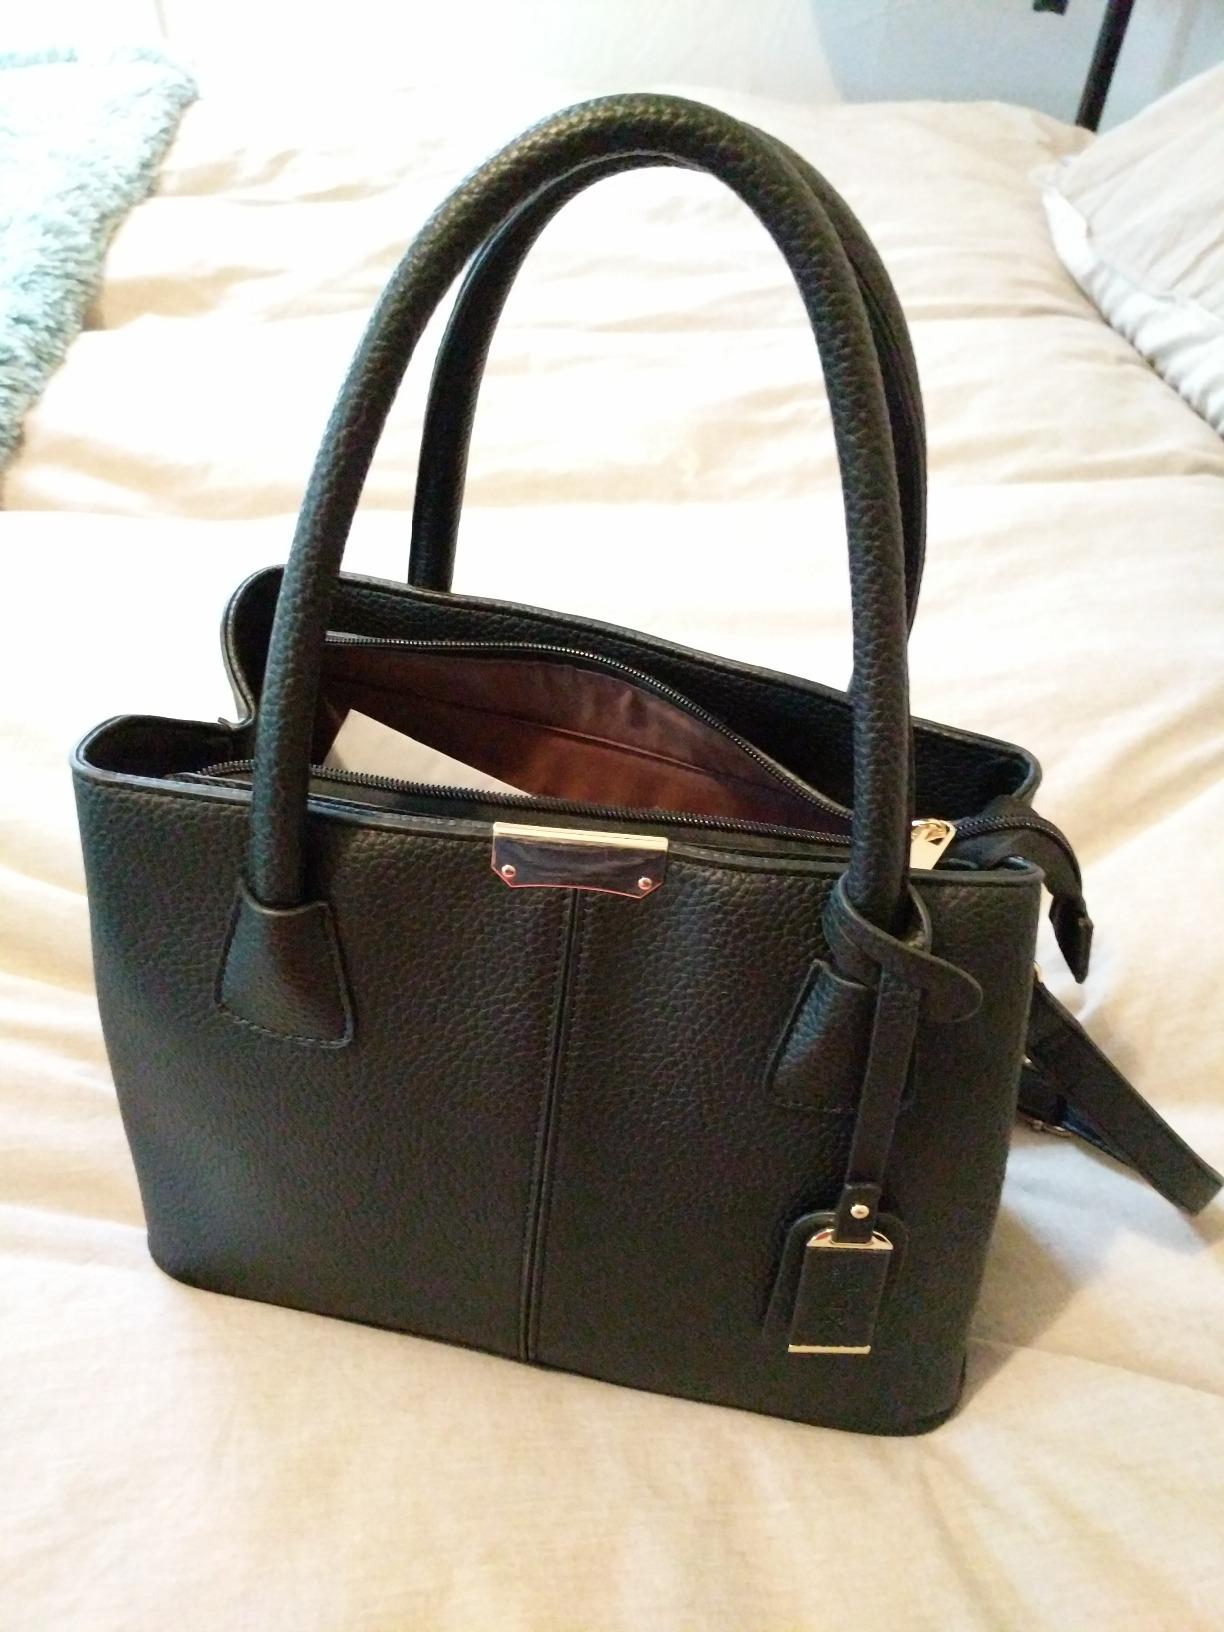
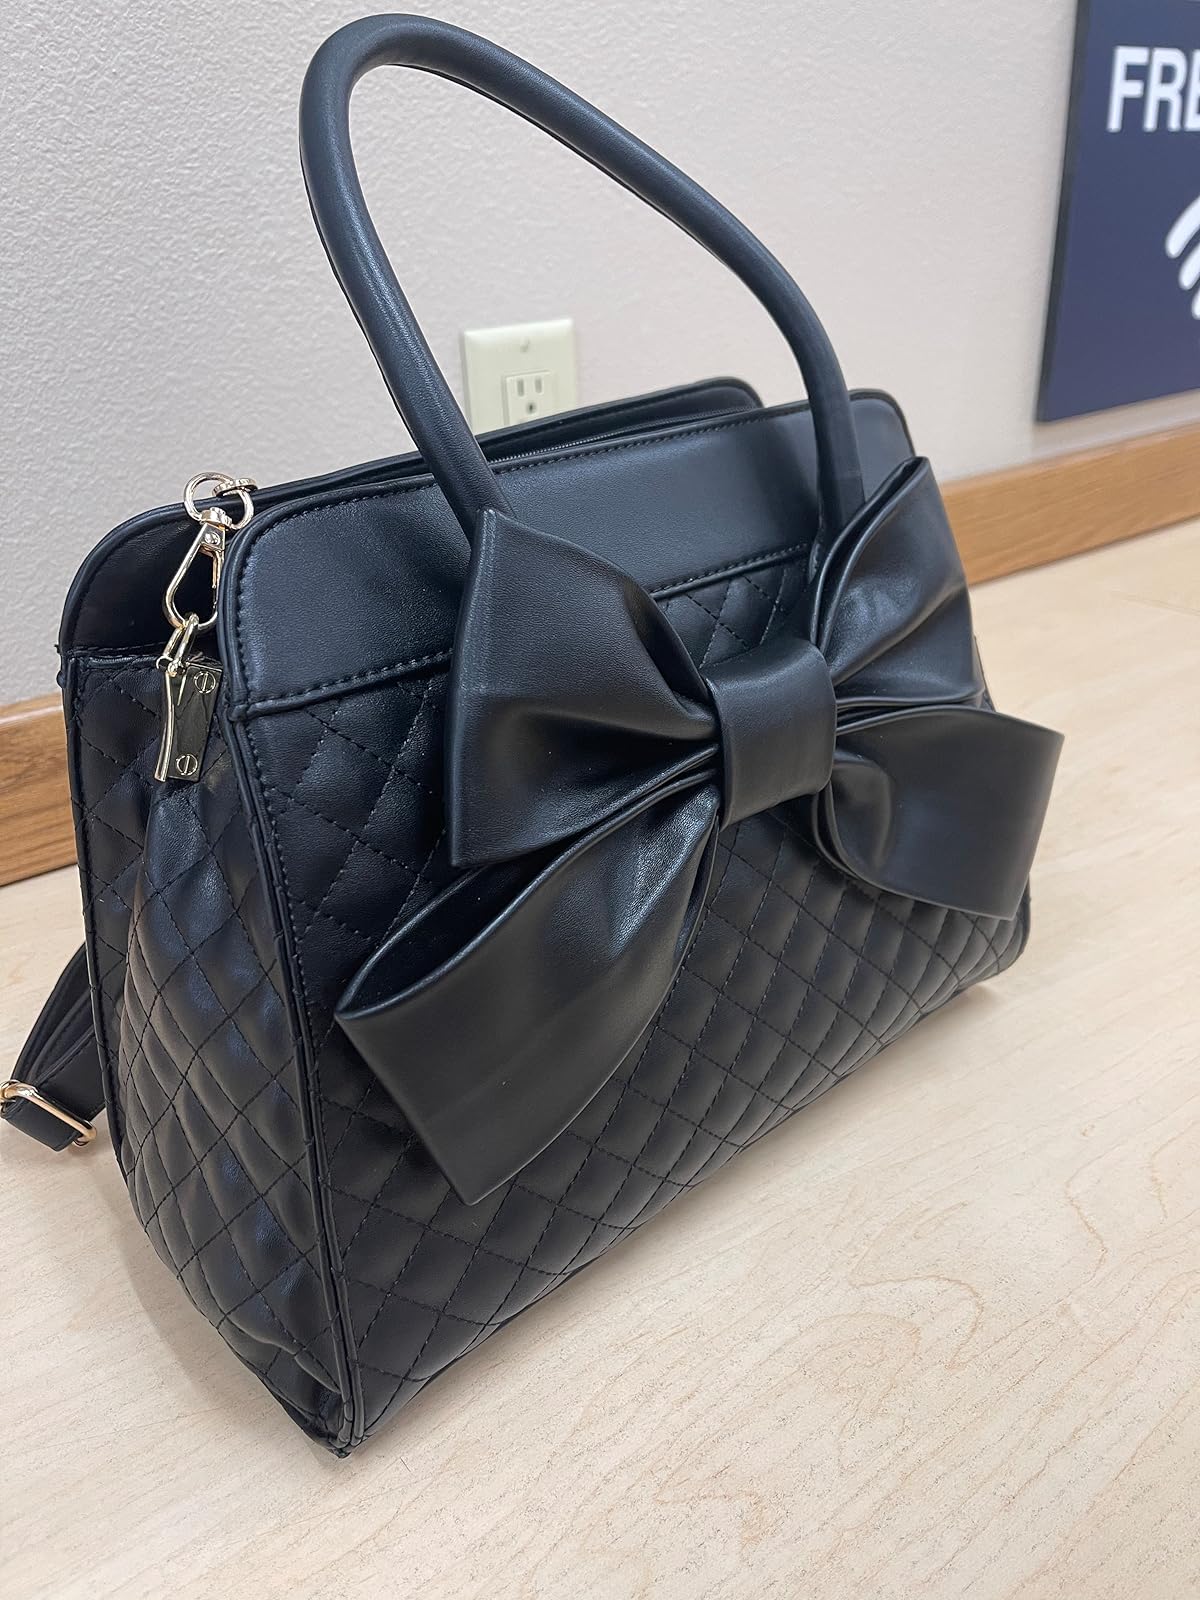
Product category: accessories_handbag
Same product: no